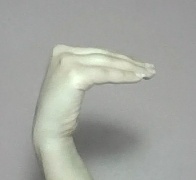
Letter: haa